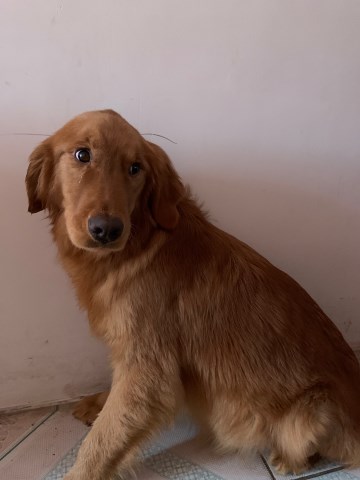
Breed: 5355-n000126-golden_retriever